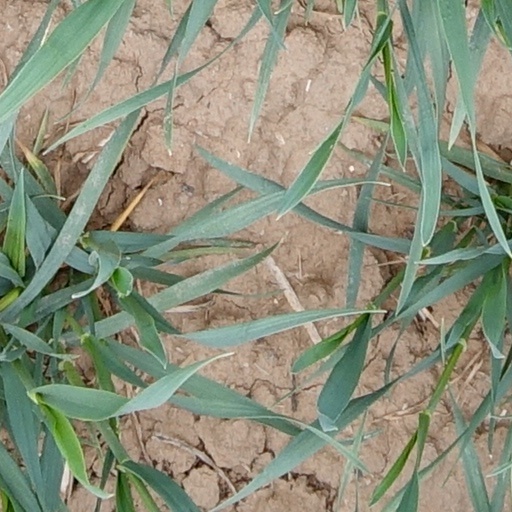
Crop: wheat